Tommy Makem

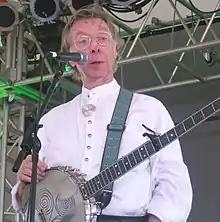
Makem at the Dublin Irish Festival, 2005

Thomas Makem (4 November 1932 – 1 August 2007) was an Irish folk musician, artist, poet and storyteller. He was best known as a member of the Clancy Brothers and Tommy Makem. He played the long-necked 5-string banjo, tin whistle, low whistle, guitar, bodhrán and bagpipes, and sang in a distinctive baritone. He was sometimes known as "The Bard of Armagh" (taken from a traditional song of the same name) and "The Godfather of Irish Music".